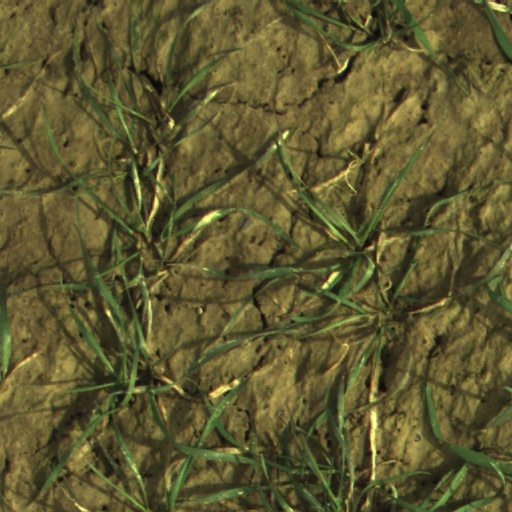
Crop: wheat